John Ridley Stroop

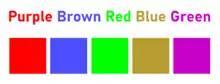
Stroop's research into what became known as the Stroop effect showed that it takes more time to name the color of a word where the word does not correspond to that color (conflict), than to name the color of a square (no conflict).

Stroop's doctoral studies at Peabody were focused on Experimental Psychology with a minor in Educational Psychology. His research at the Jesup Psychological Laboratory and his dissertation were under the direction of Joseph Peterson. Stroop's research was built on studies in the early 1880s by Cattell under the direction of Wilhelm Wundt to measure mental processes involving naming objects as well as reading object names. The elegance of Stroop's research was to apply experimental rigor and a clarity of explanation that led to identification of the tested processes with his name. Stroop developed a color-word task to demonstrate interference between reading an object's name and naming an object, and explained some of its psychological characteristics, which were later named the Stroop effect. Soon after producing his dissertation on the color-word task to obtain his Ph.D, Stroop left experimental psychology. He produced only two other papers related to the color-word task.